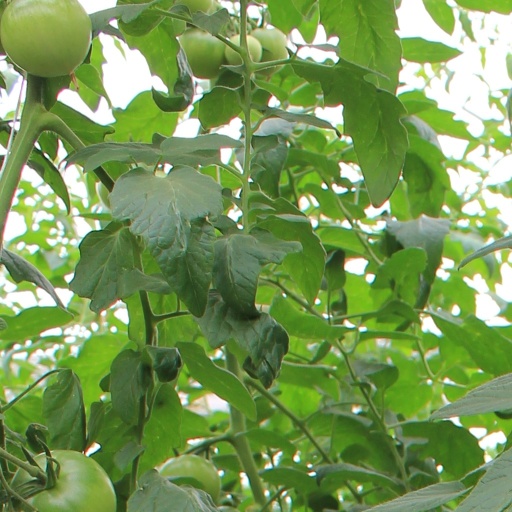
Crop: tomato